Jon Bautista

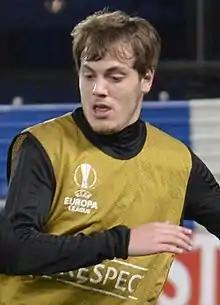
Bautista with Real Sociedad in 2018

Jon Bautista Orgilles (born 3 July 1995) is a Spanish professional footballer who plays as a striker for Segunda División club Eibar.